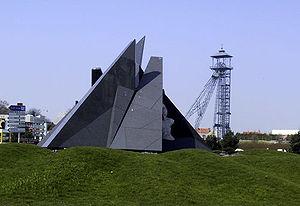
Liévin est une commune française située dans le département du Pas-de-Calais en région Hauts-de-France.